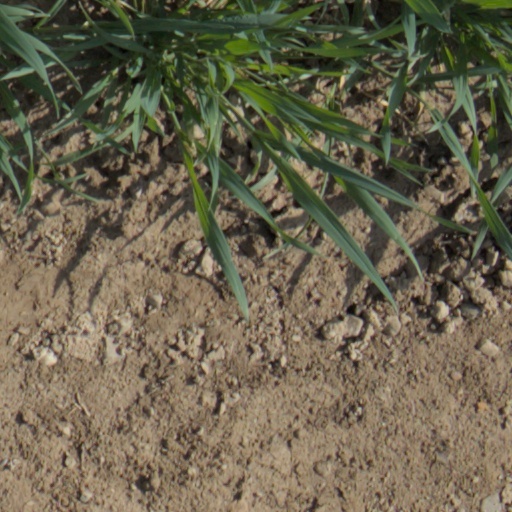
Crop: wheat